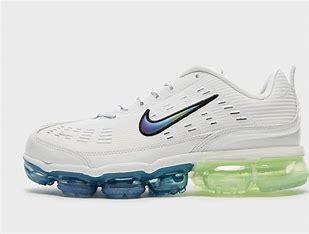
Brand: Nike
Model: Air Vapormax 360